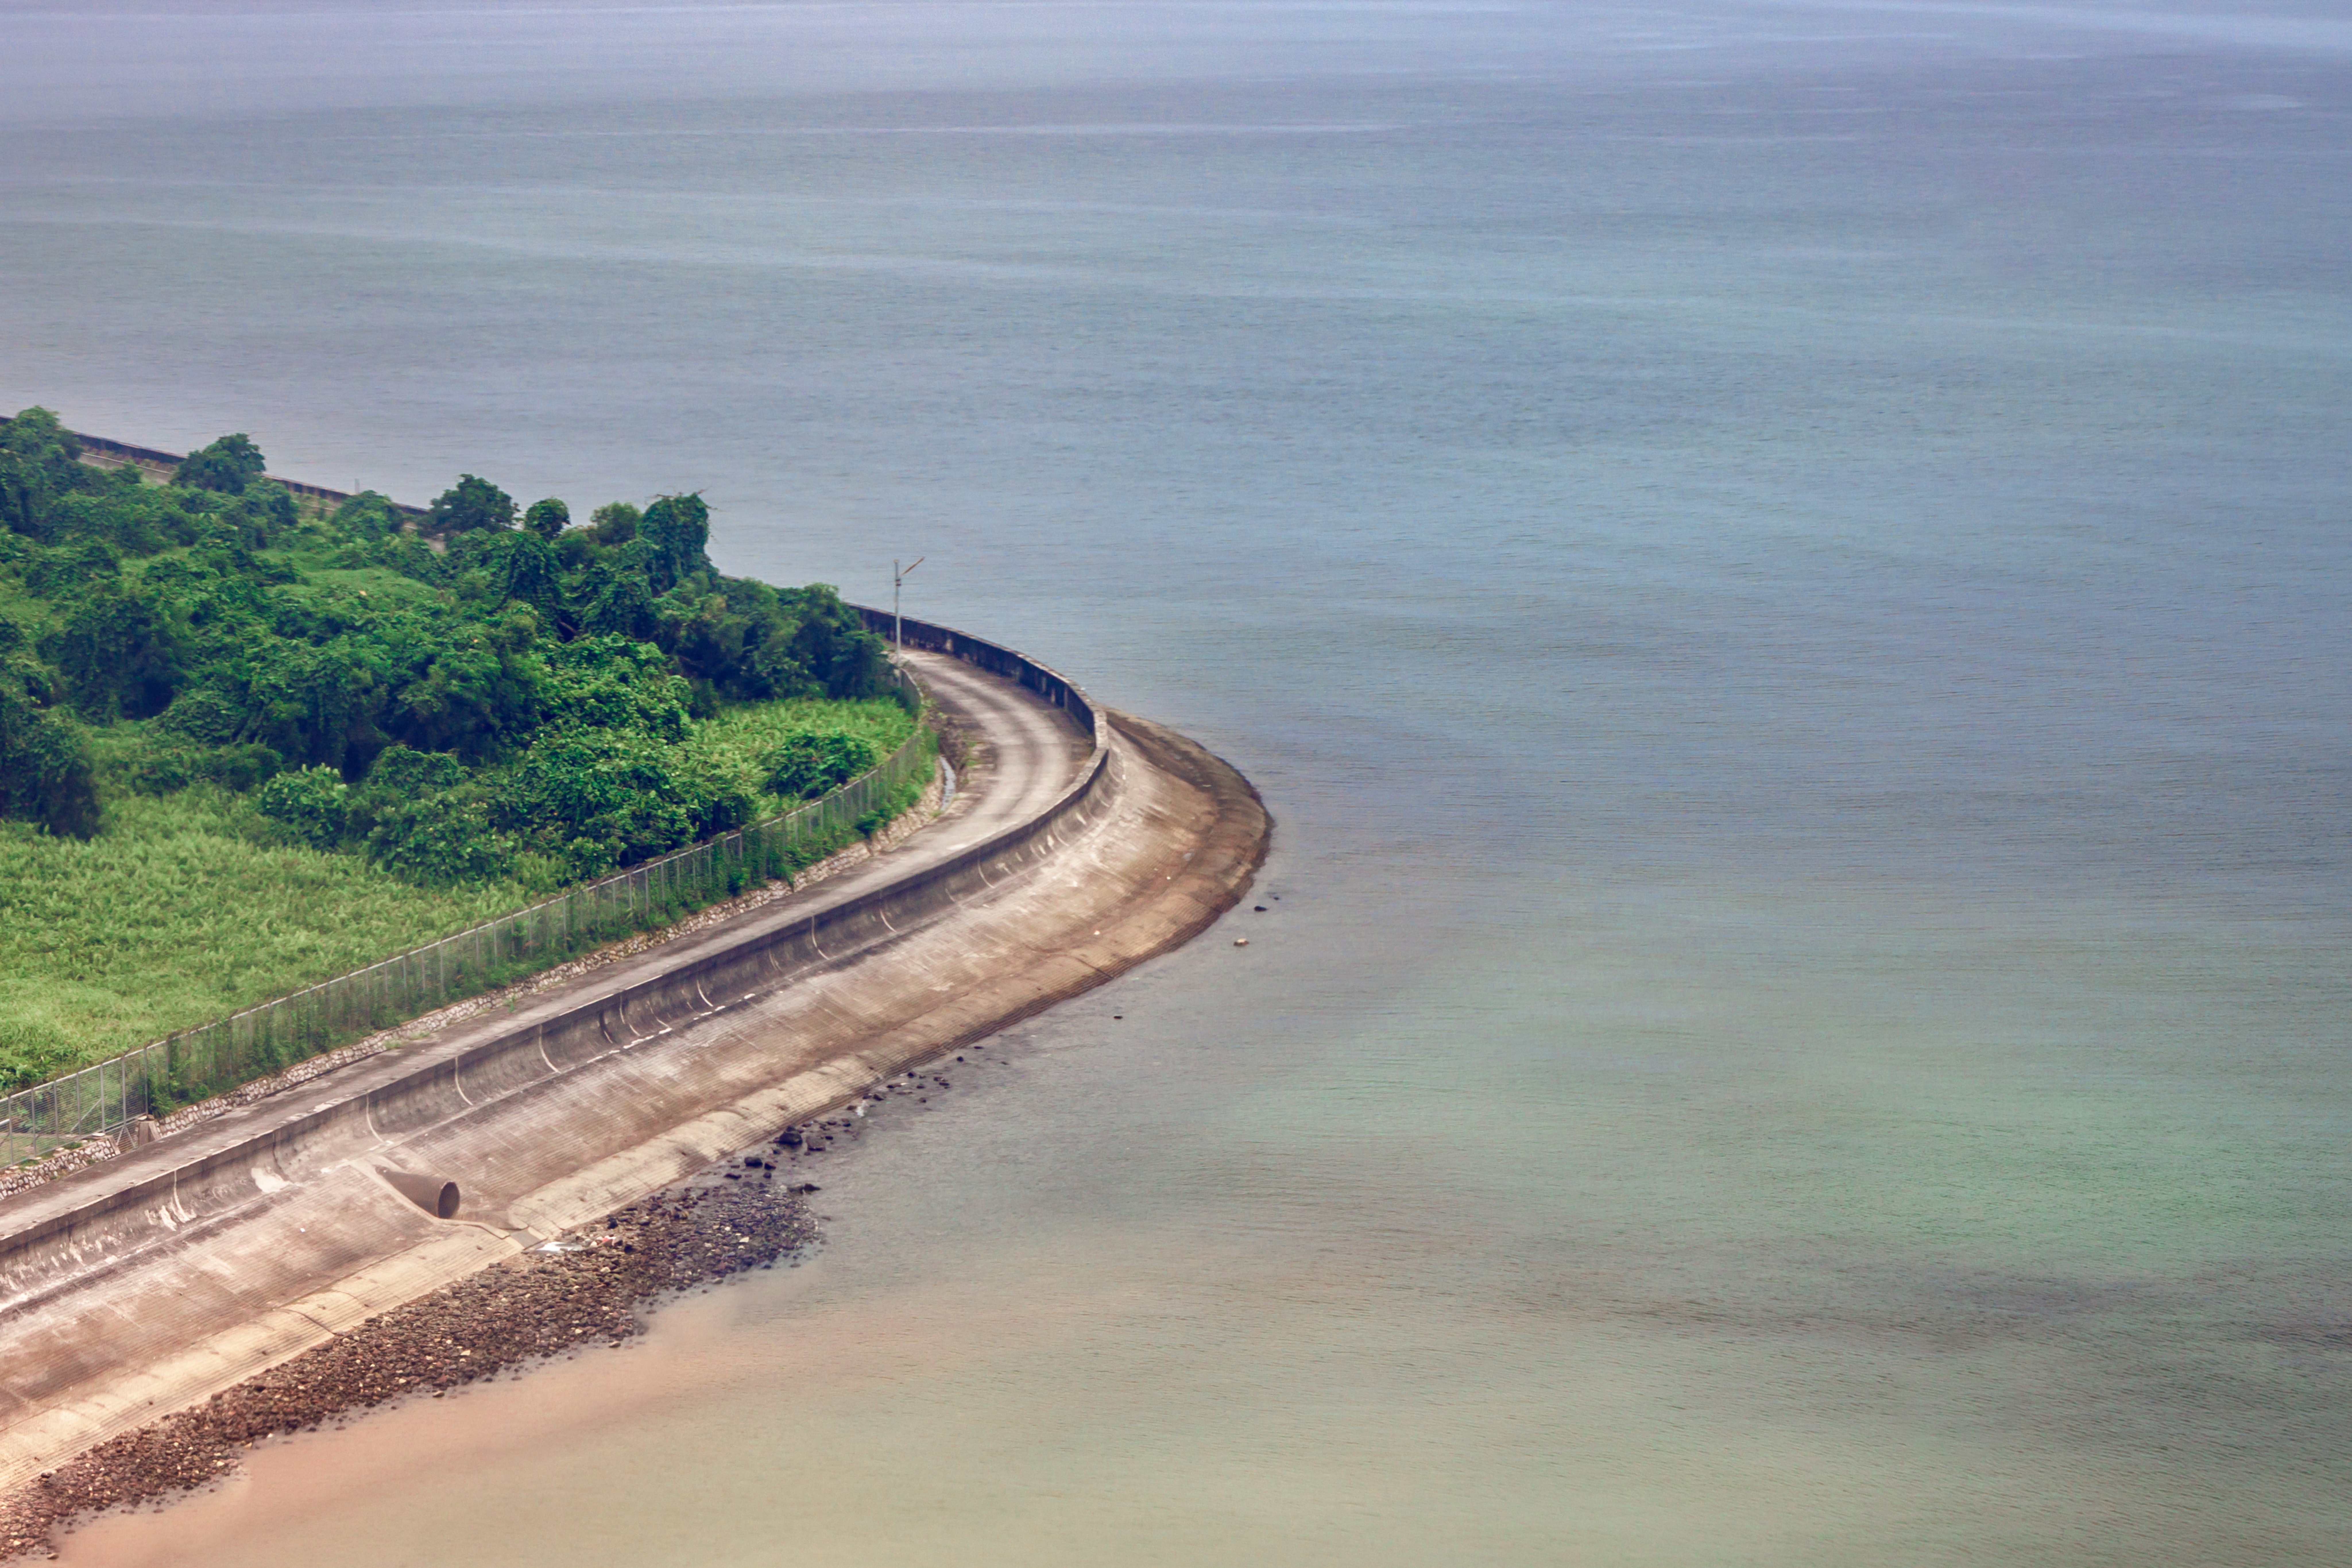
water resources, water, sky, sea, coast, road, atmospheric phenomenon, river, waterway, shore, tree, ocean, coastal and oceanic landforms, infrastructure, horizon, thoroughfare, landscape, bank, cloud, inlet, channel, beach, watercourse, bay, headland, cliff, terrain, levee, nonbuilding structure, aerial photography, mountain, hill, city, tourism, wave